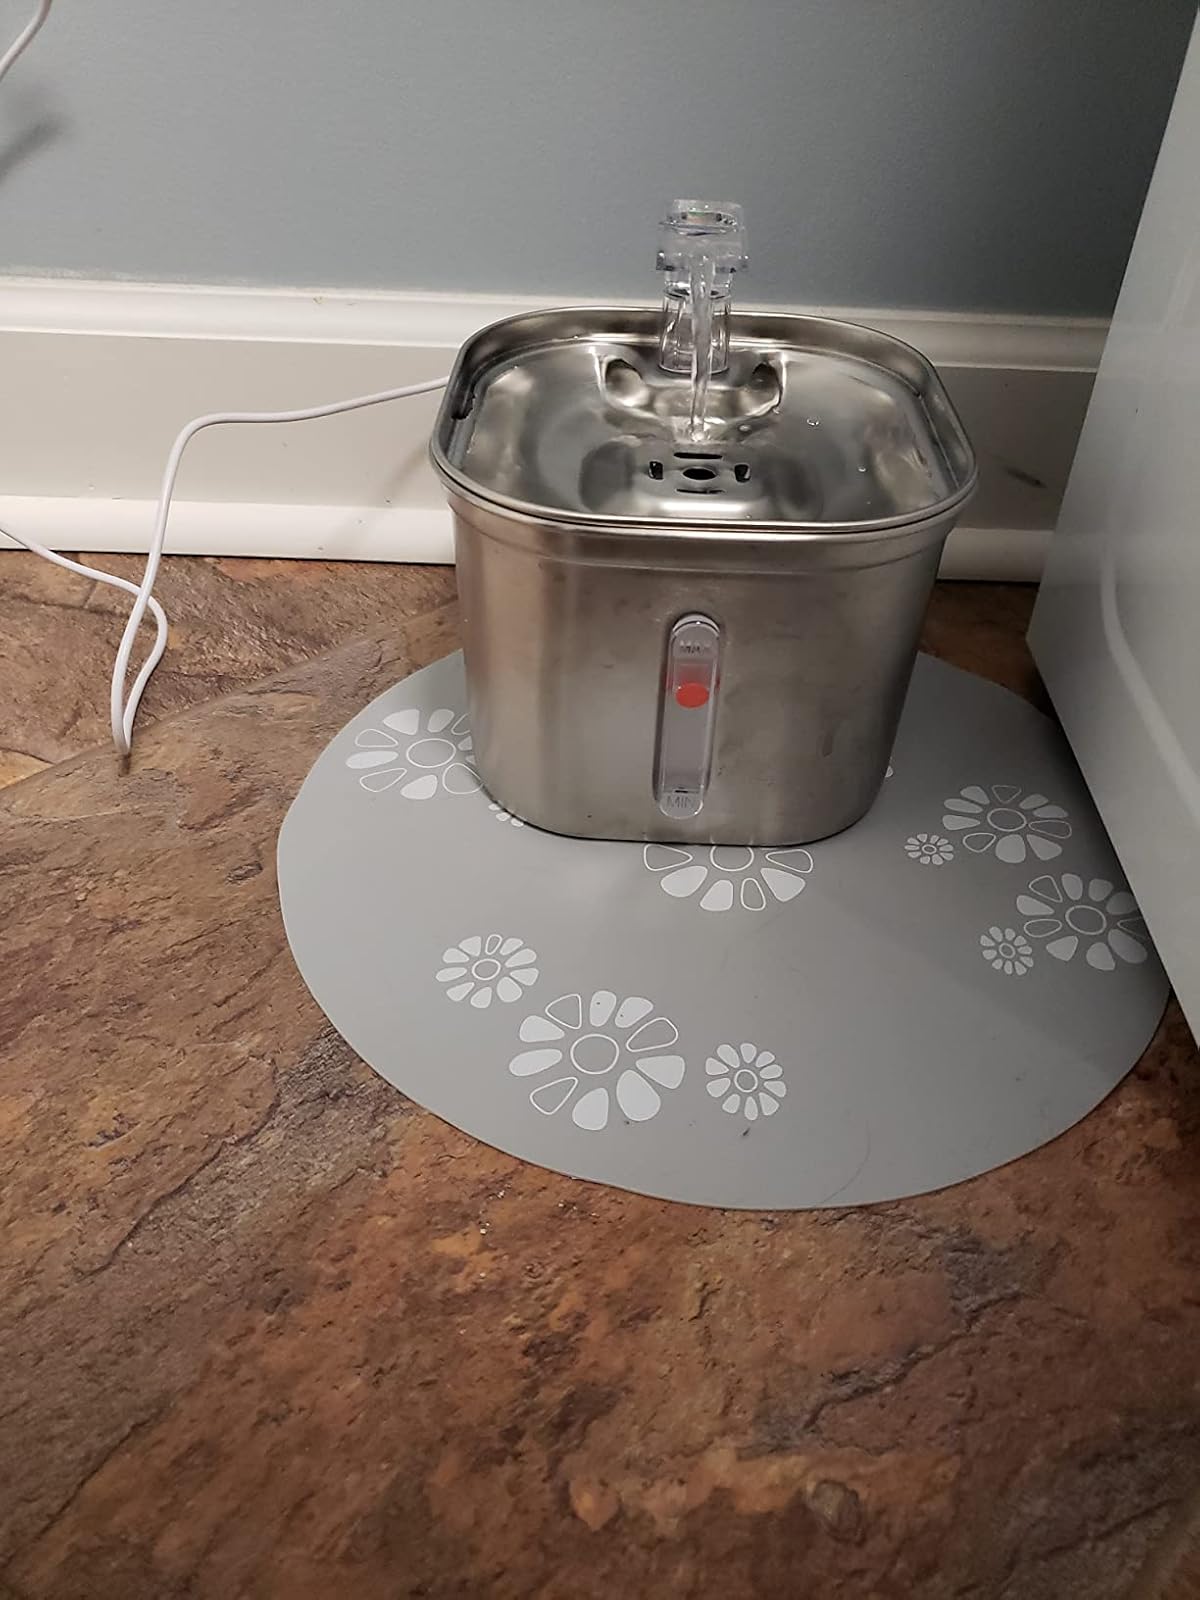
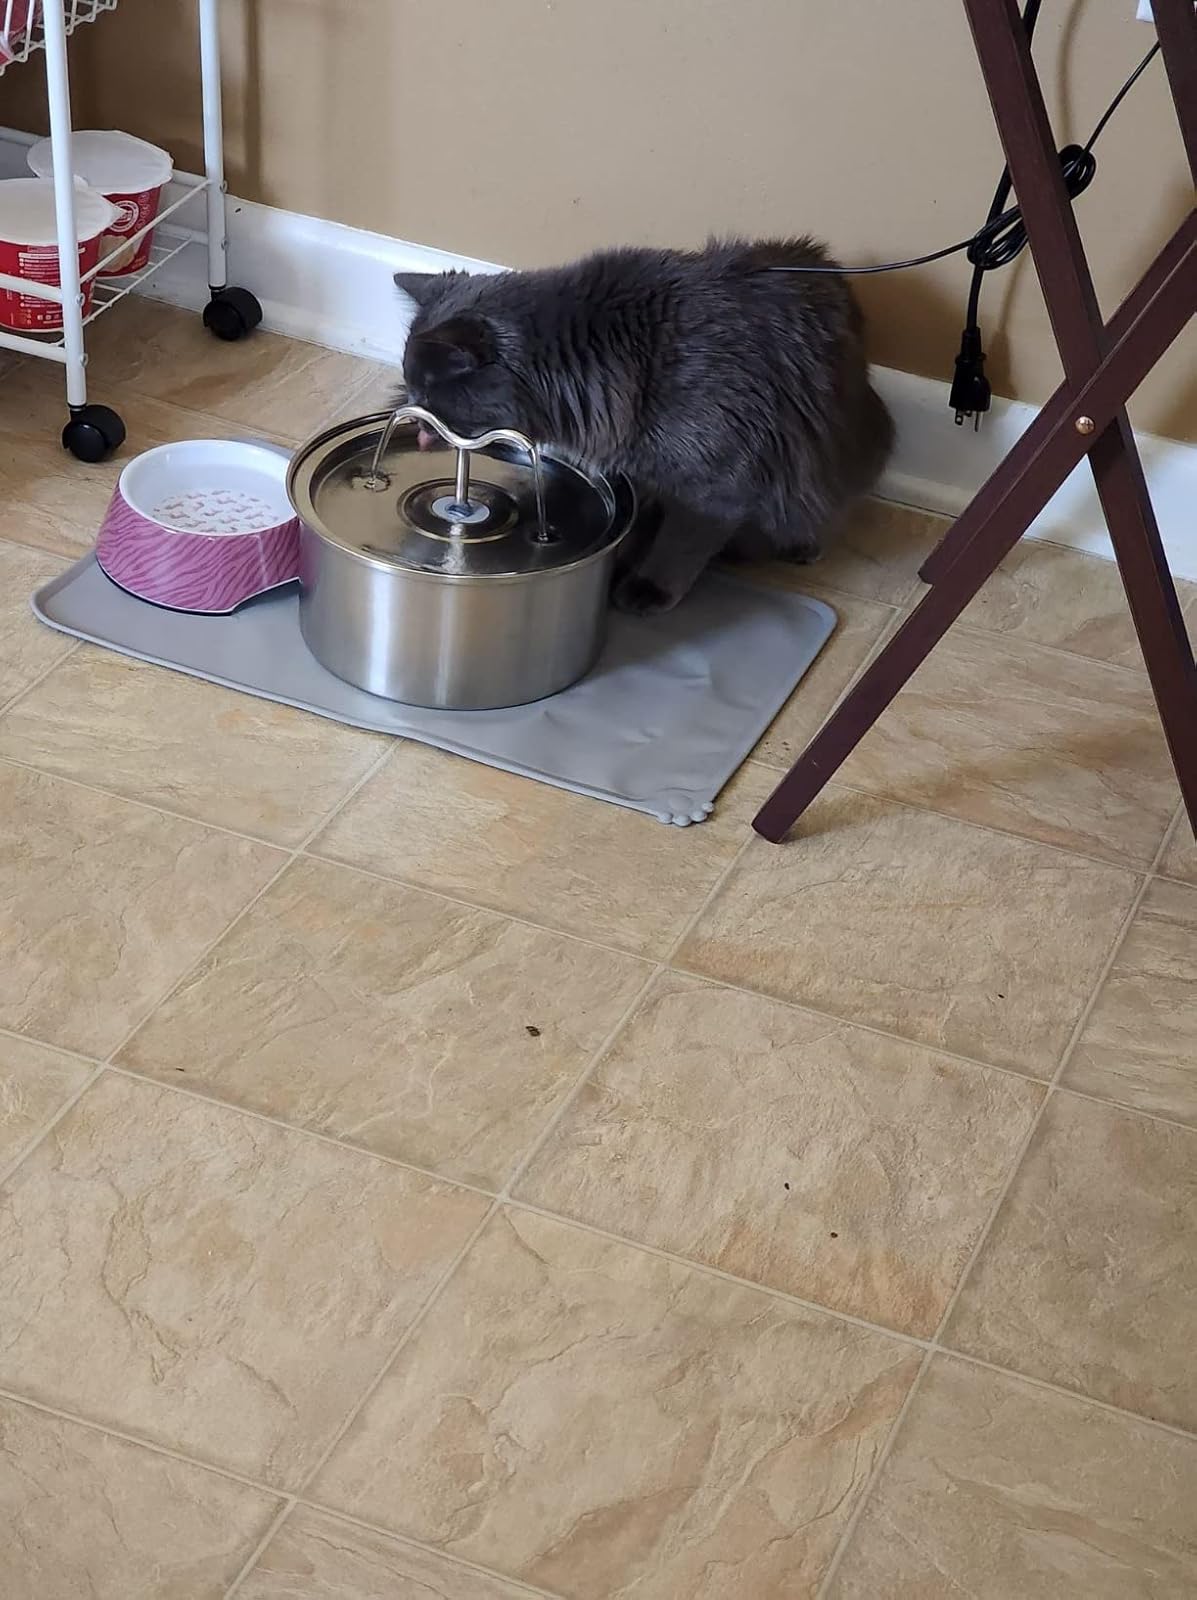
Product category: items_bowl
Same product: no